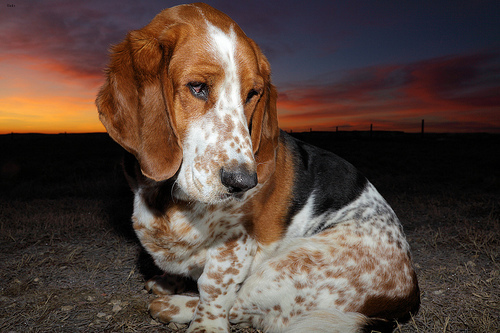
Breed: basset